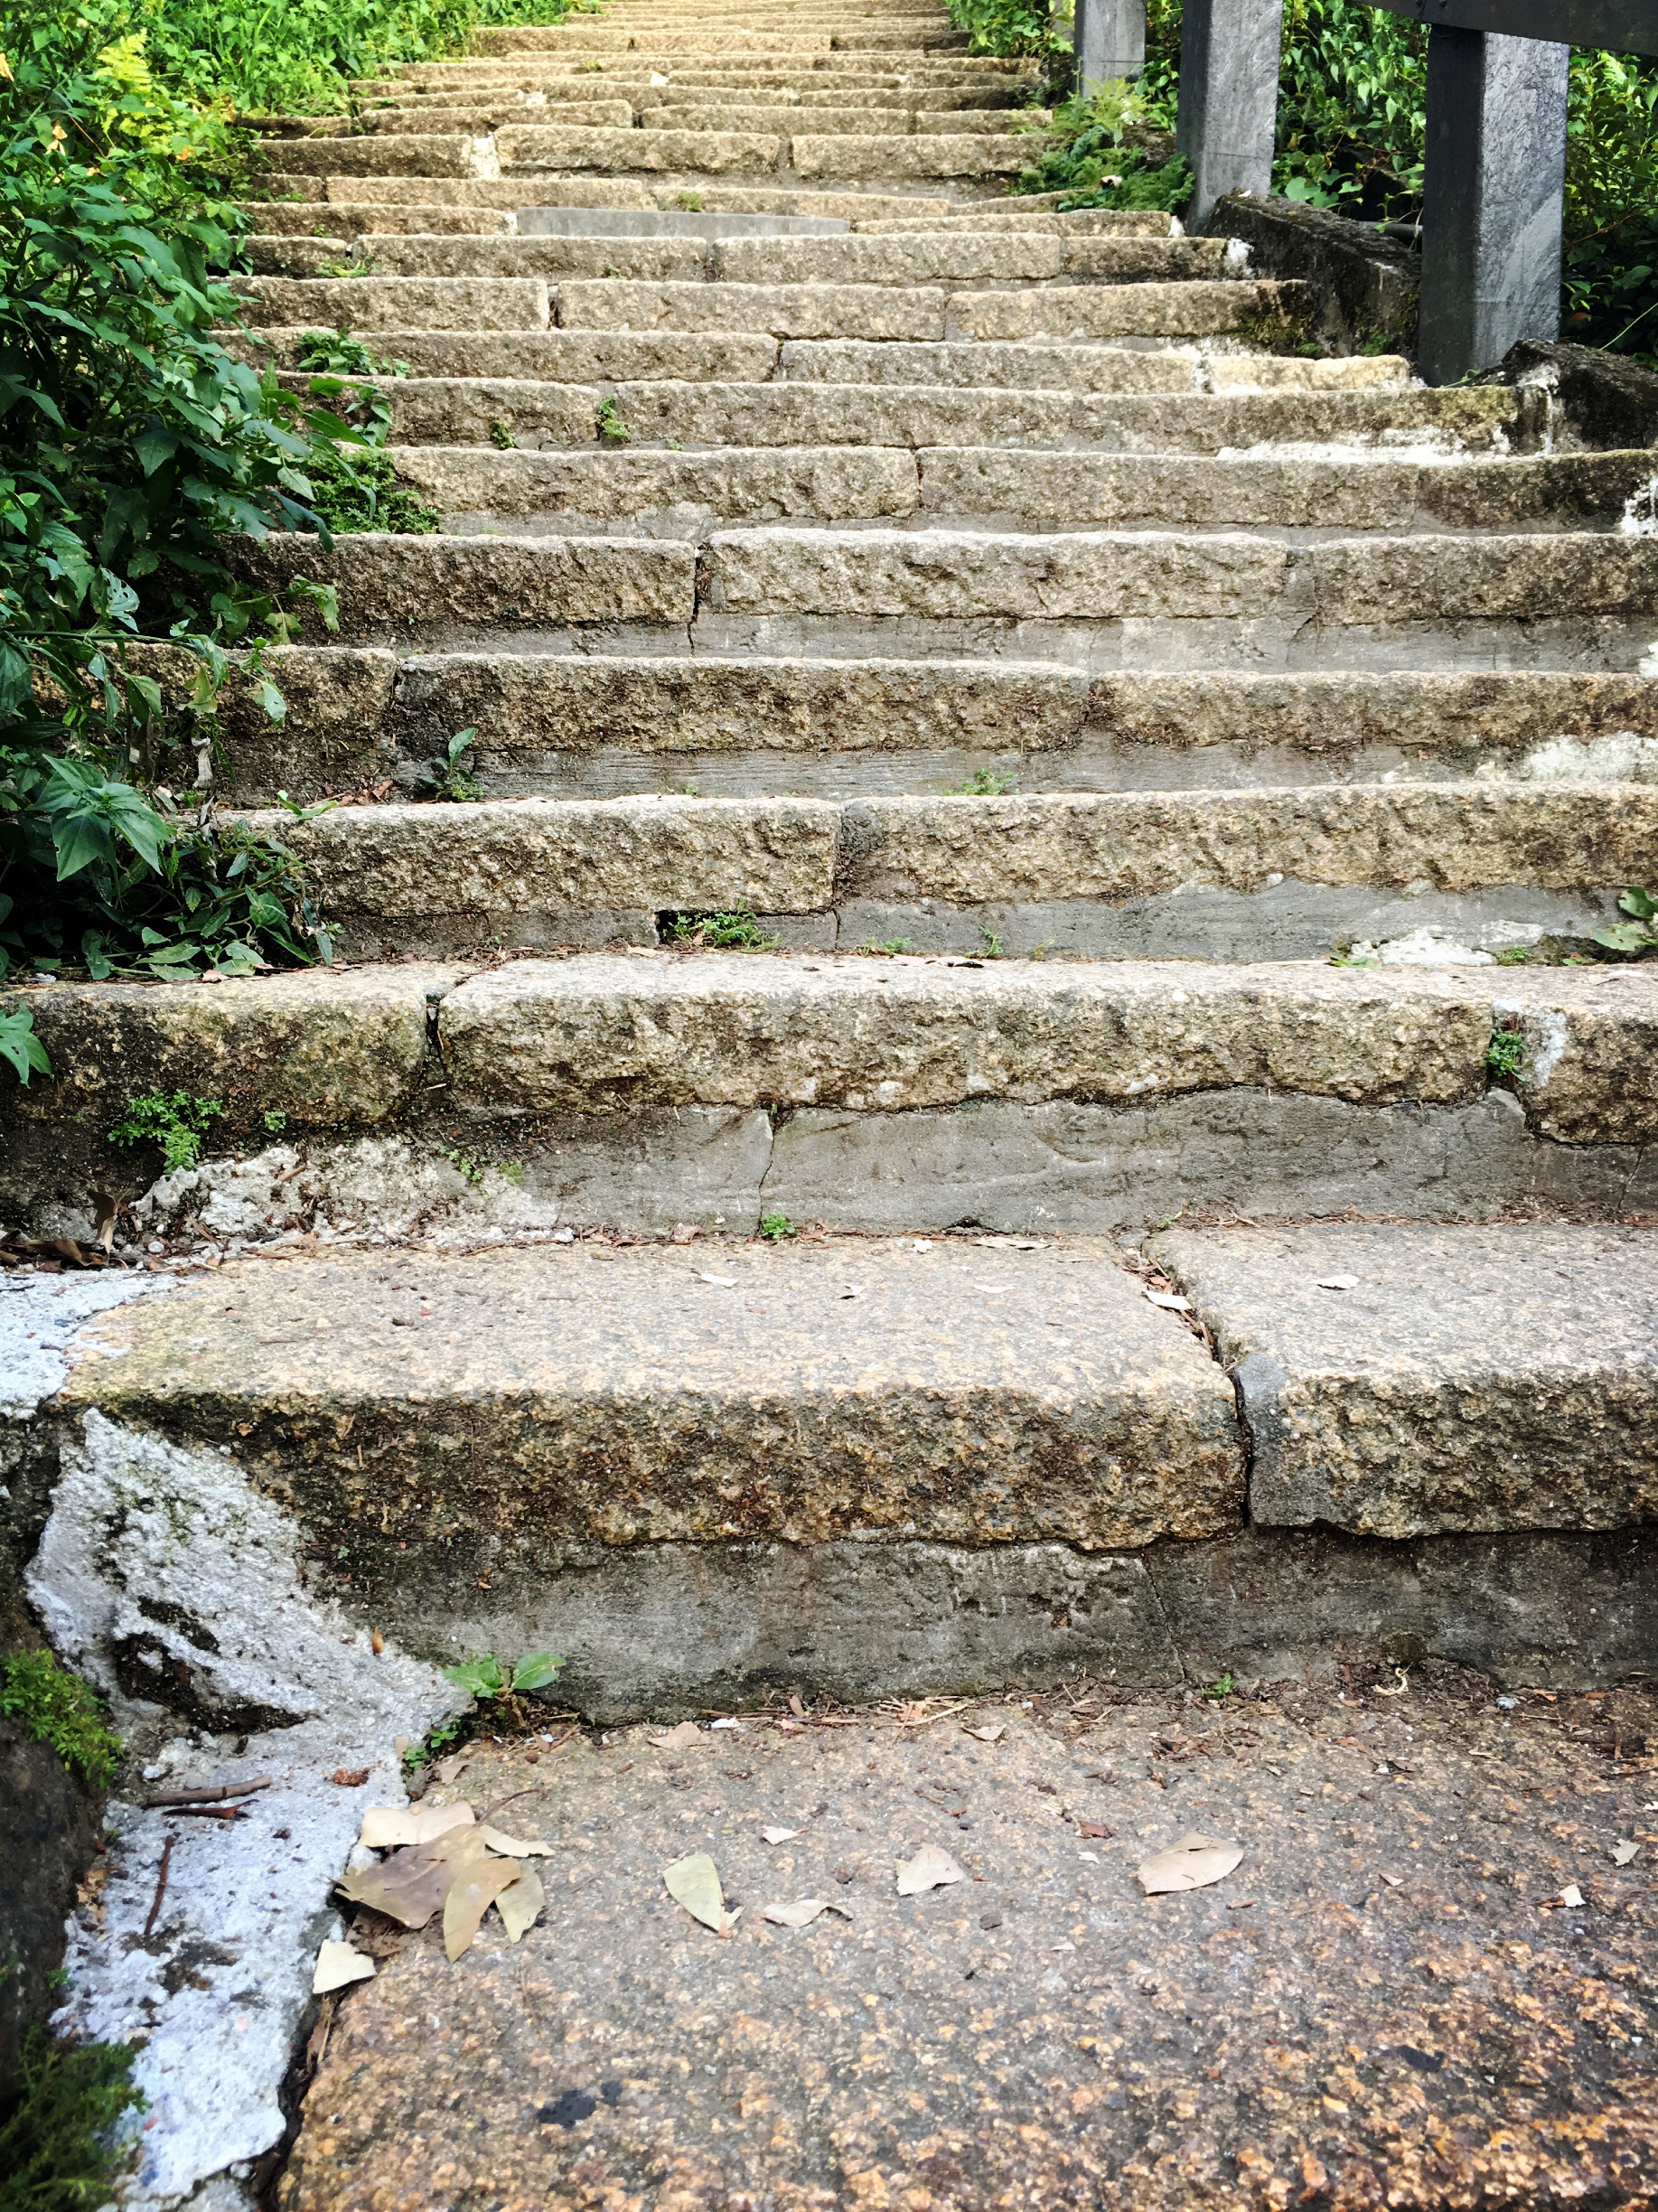
nature, rock, walking, mountain, adventure, wall, steps, walkway, travel, park, stone wall, garden, brick, material, ruins, yard, ancient history